Smbat I Hetumian

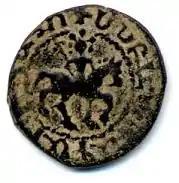
A coin of Smbat. Legend: ՍՄԲԱ[Տ ԹԱԳԱԻՈՐ ՀԱՅՈՑ] (Smbat, king of the Armenians).

Smbat (1277 – c. 1310) was king of the Armenian Kingdom of Cilicia, ruling from 1296 to 1298. He was the son of Leo II of Armenia and Kyranna de Lampron and was part of the Hetoumid-family.